Michelle Lopez

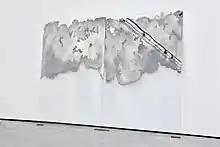
Smoke Clouds, silver nitrate on glass, 2016

Michael Wilson of Artforum reviewed Blue Angels: "Three roughly folded and heavily crumpled sheets of aluminum lean against the wall and tower above head height, their interiors painted blue or black, their exteriors white or colorlessly reflective. The suggestion that attempts at formal perfection are necessarily doomed to failure is clear, but in their fun-house-mirror distortions, these works direct that argument at not only artistic folly but also the viewer’s own vanities and imperfections. Still, the news isn’t all bad; there’s an insinuation in the aluminum’s shiny. paper- like surfaces of gift wrap, a hint of celebration and renewal... [T]here is a hint of nose-thumbing at the consistent anality of the Guys, but Lopez's remake is more understated, more extensive, more radical-and a lot more appealing-than that might imply."